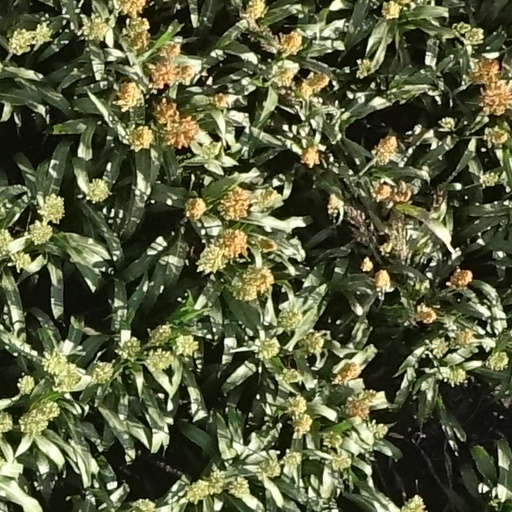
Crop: sorghum